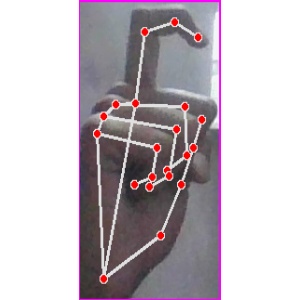
अक्षर: ट